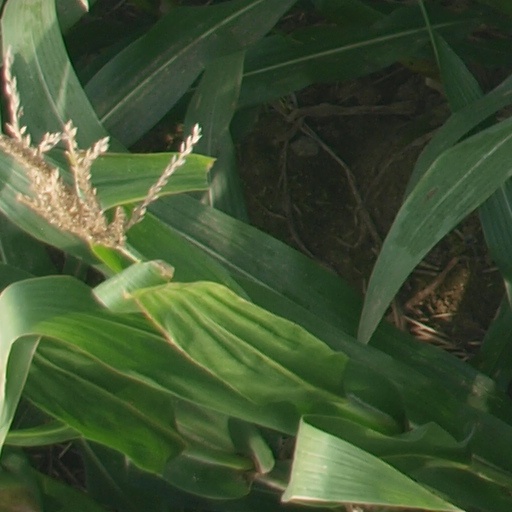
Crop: maize; corn